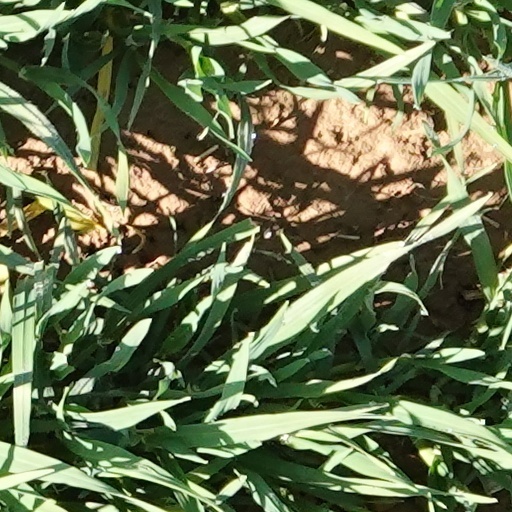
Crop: wheat